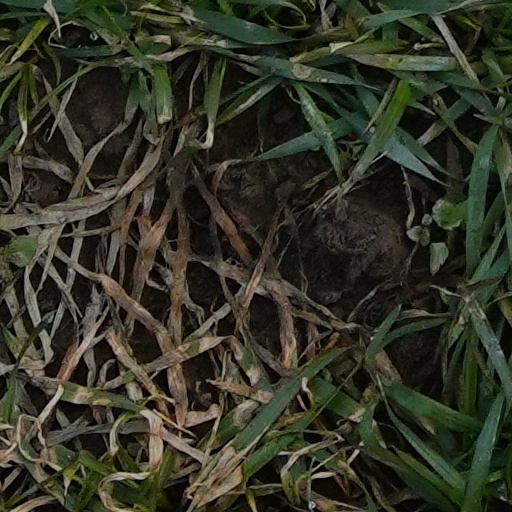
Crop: wheat